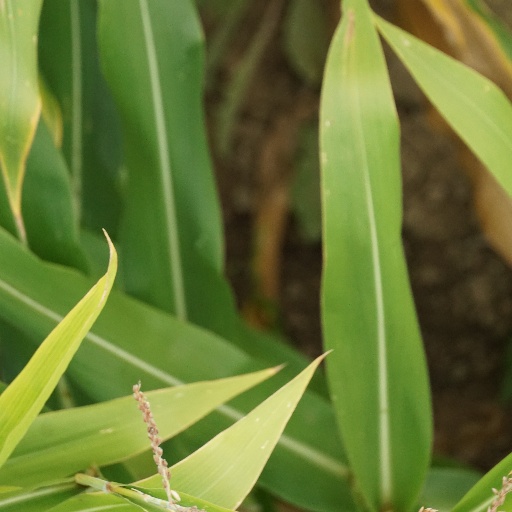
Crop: maize; corn